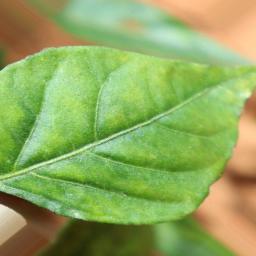
Label: healthy